Biagio Meccariello

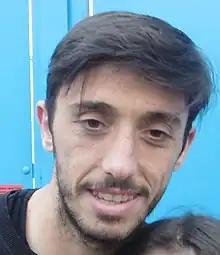
Photo of Biagio Meccariello

Biagio Meccariello (born 27 March 1991) is an Italian footballer who plays for club Benevento.